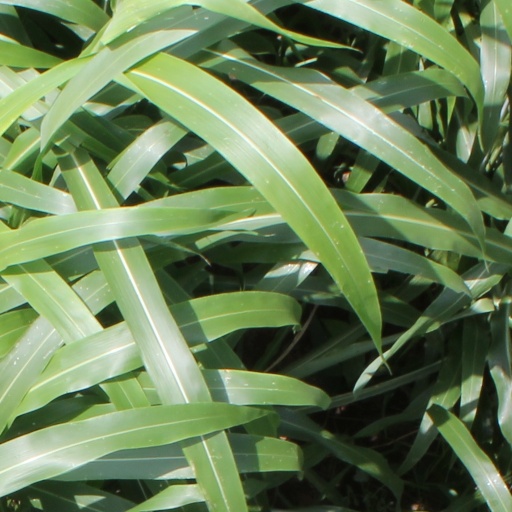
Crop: sorghum